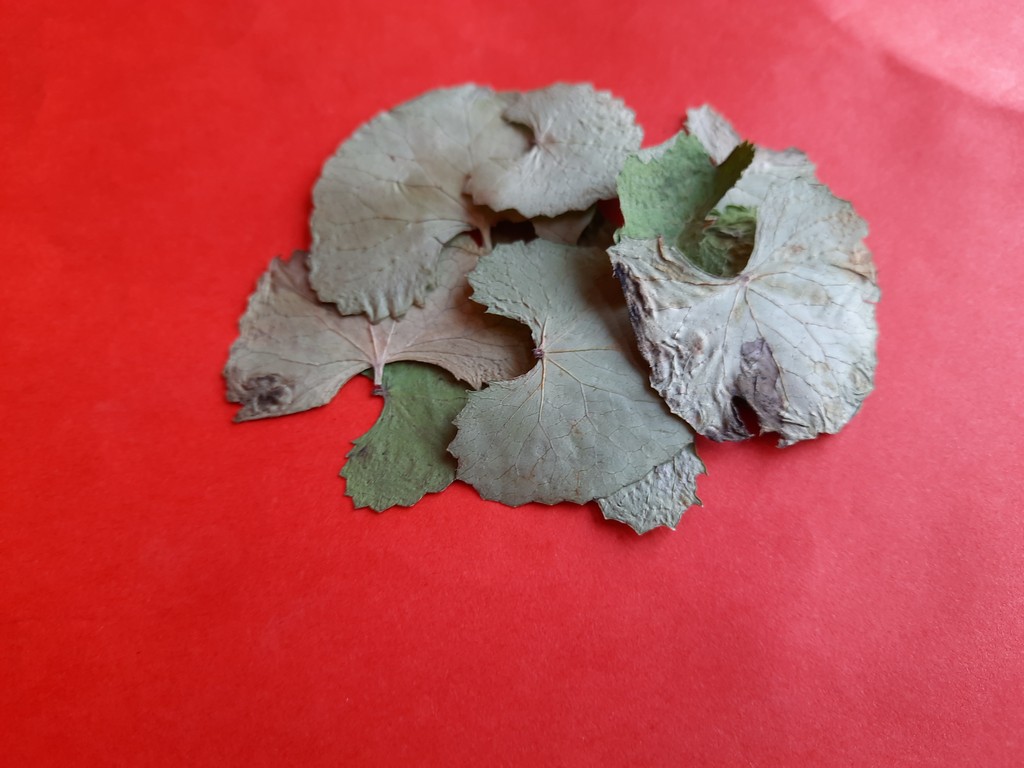
Label: Dried